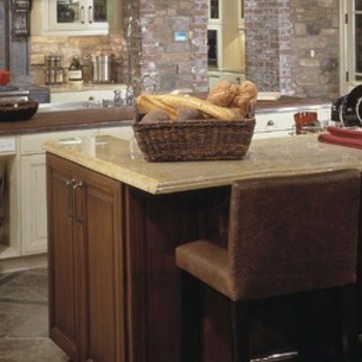
Material: polishedstone